Consulate General of France, New York City

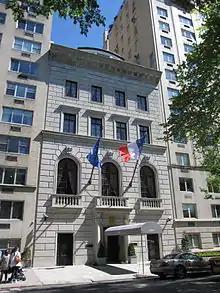
Charles E. Mitchell House, French consulate in New York City

The French Consulate General is the consular representation of the French Republic in New York City, New York, in the United States. The consulate general is housed in the Charles E. Mitchell House, at 934 Fifth Avenue, between East 74th and 75th Streets on the Upper East Side of Manhattan.